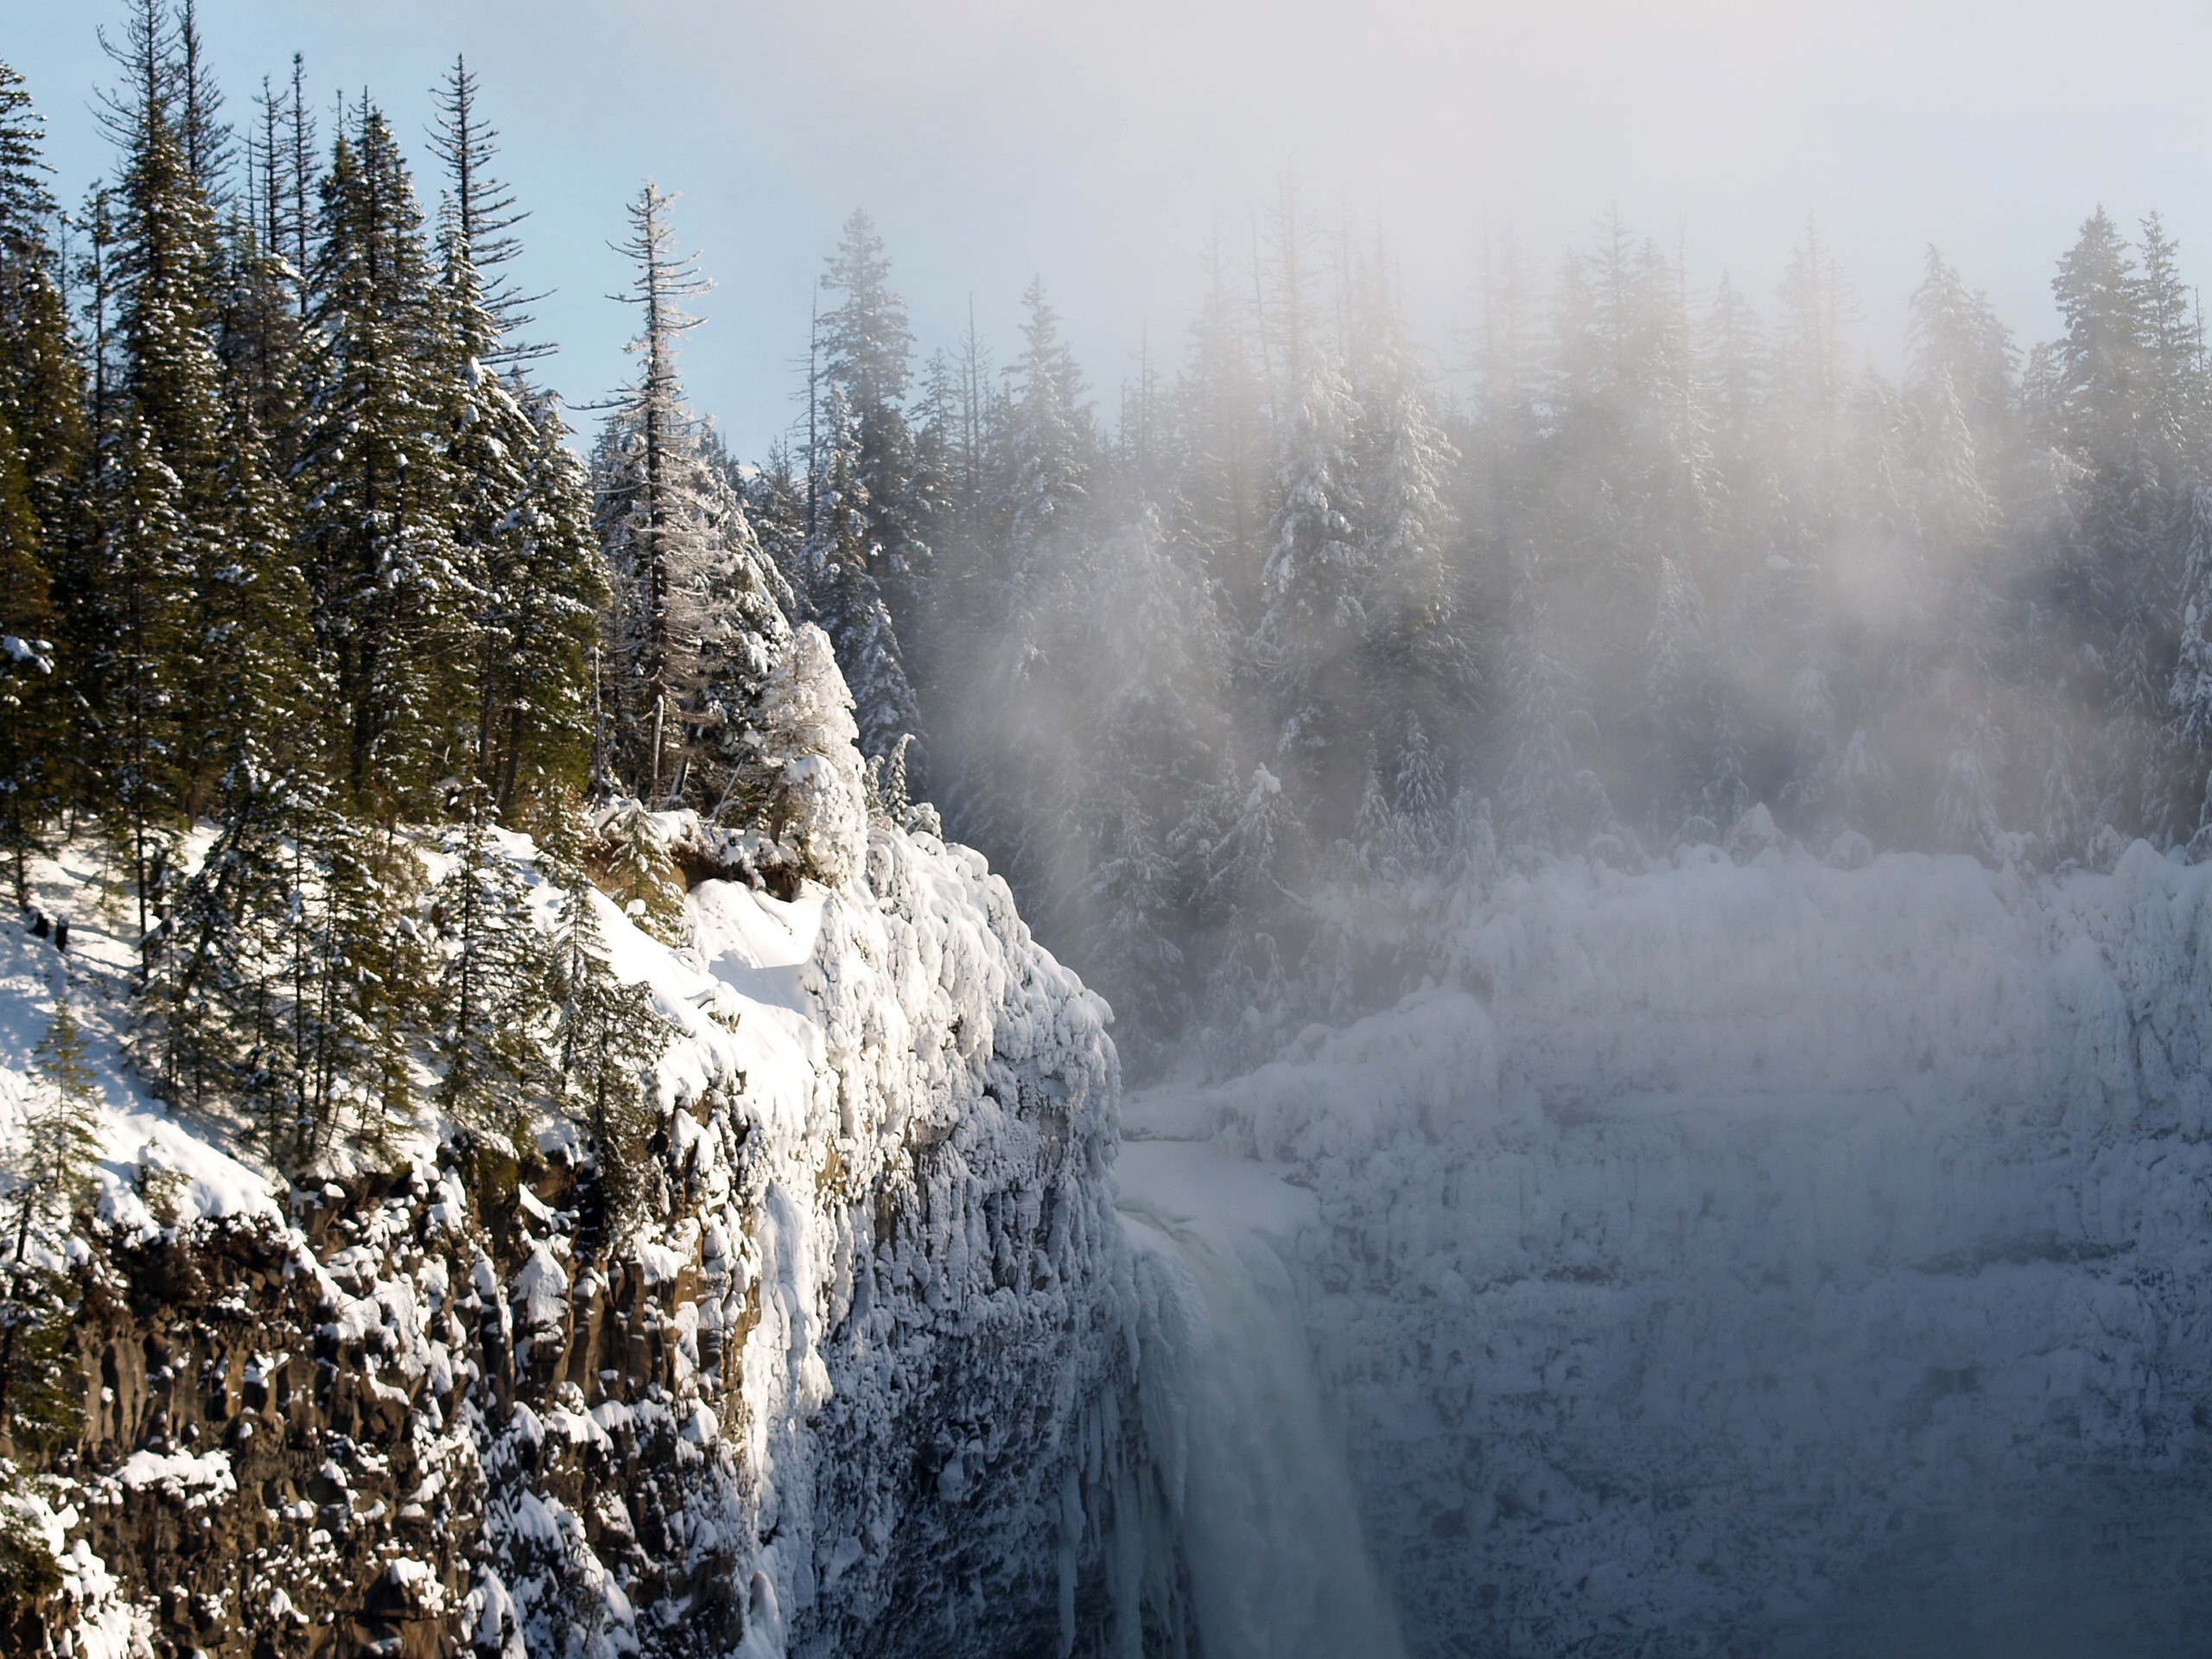
landscape, tree, water, nature, forest, mountain, snow, winter, mist, sunlight, morning, frost, ice, weather, season, water feature, freezing, atmospheric phenomenon, geological phenomenon, helmcken falls